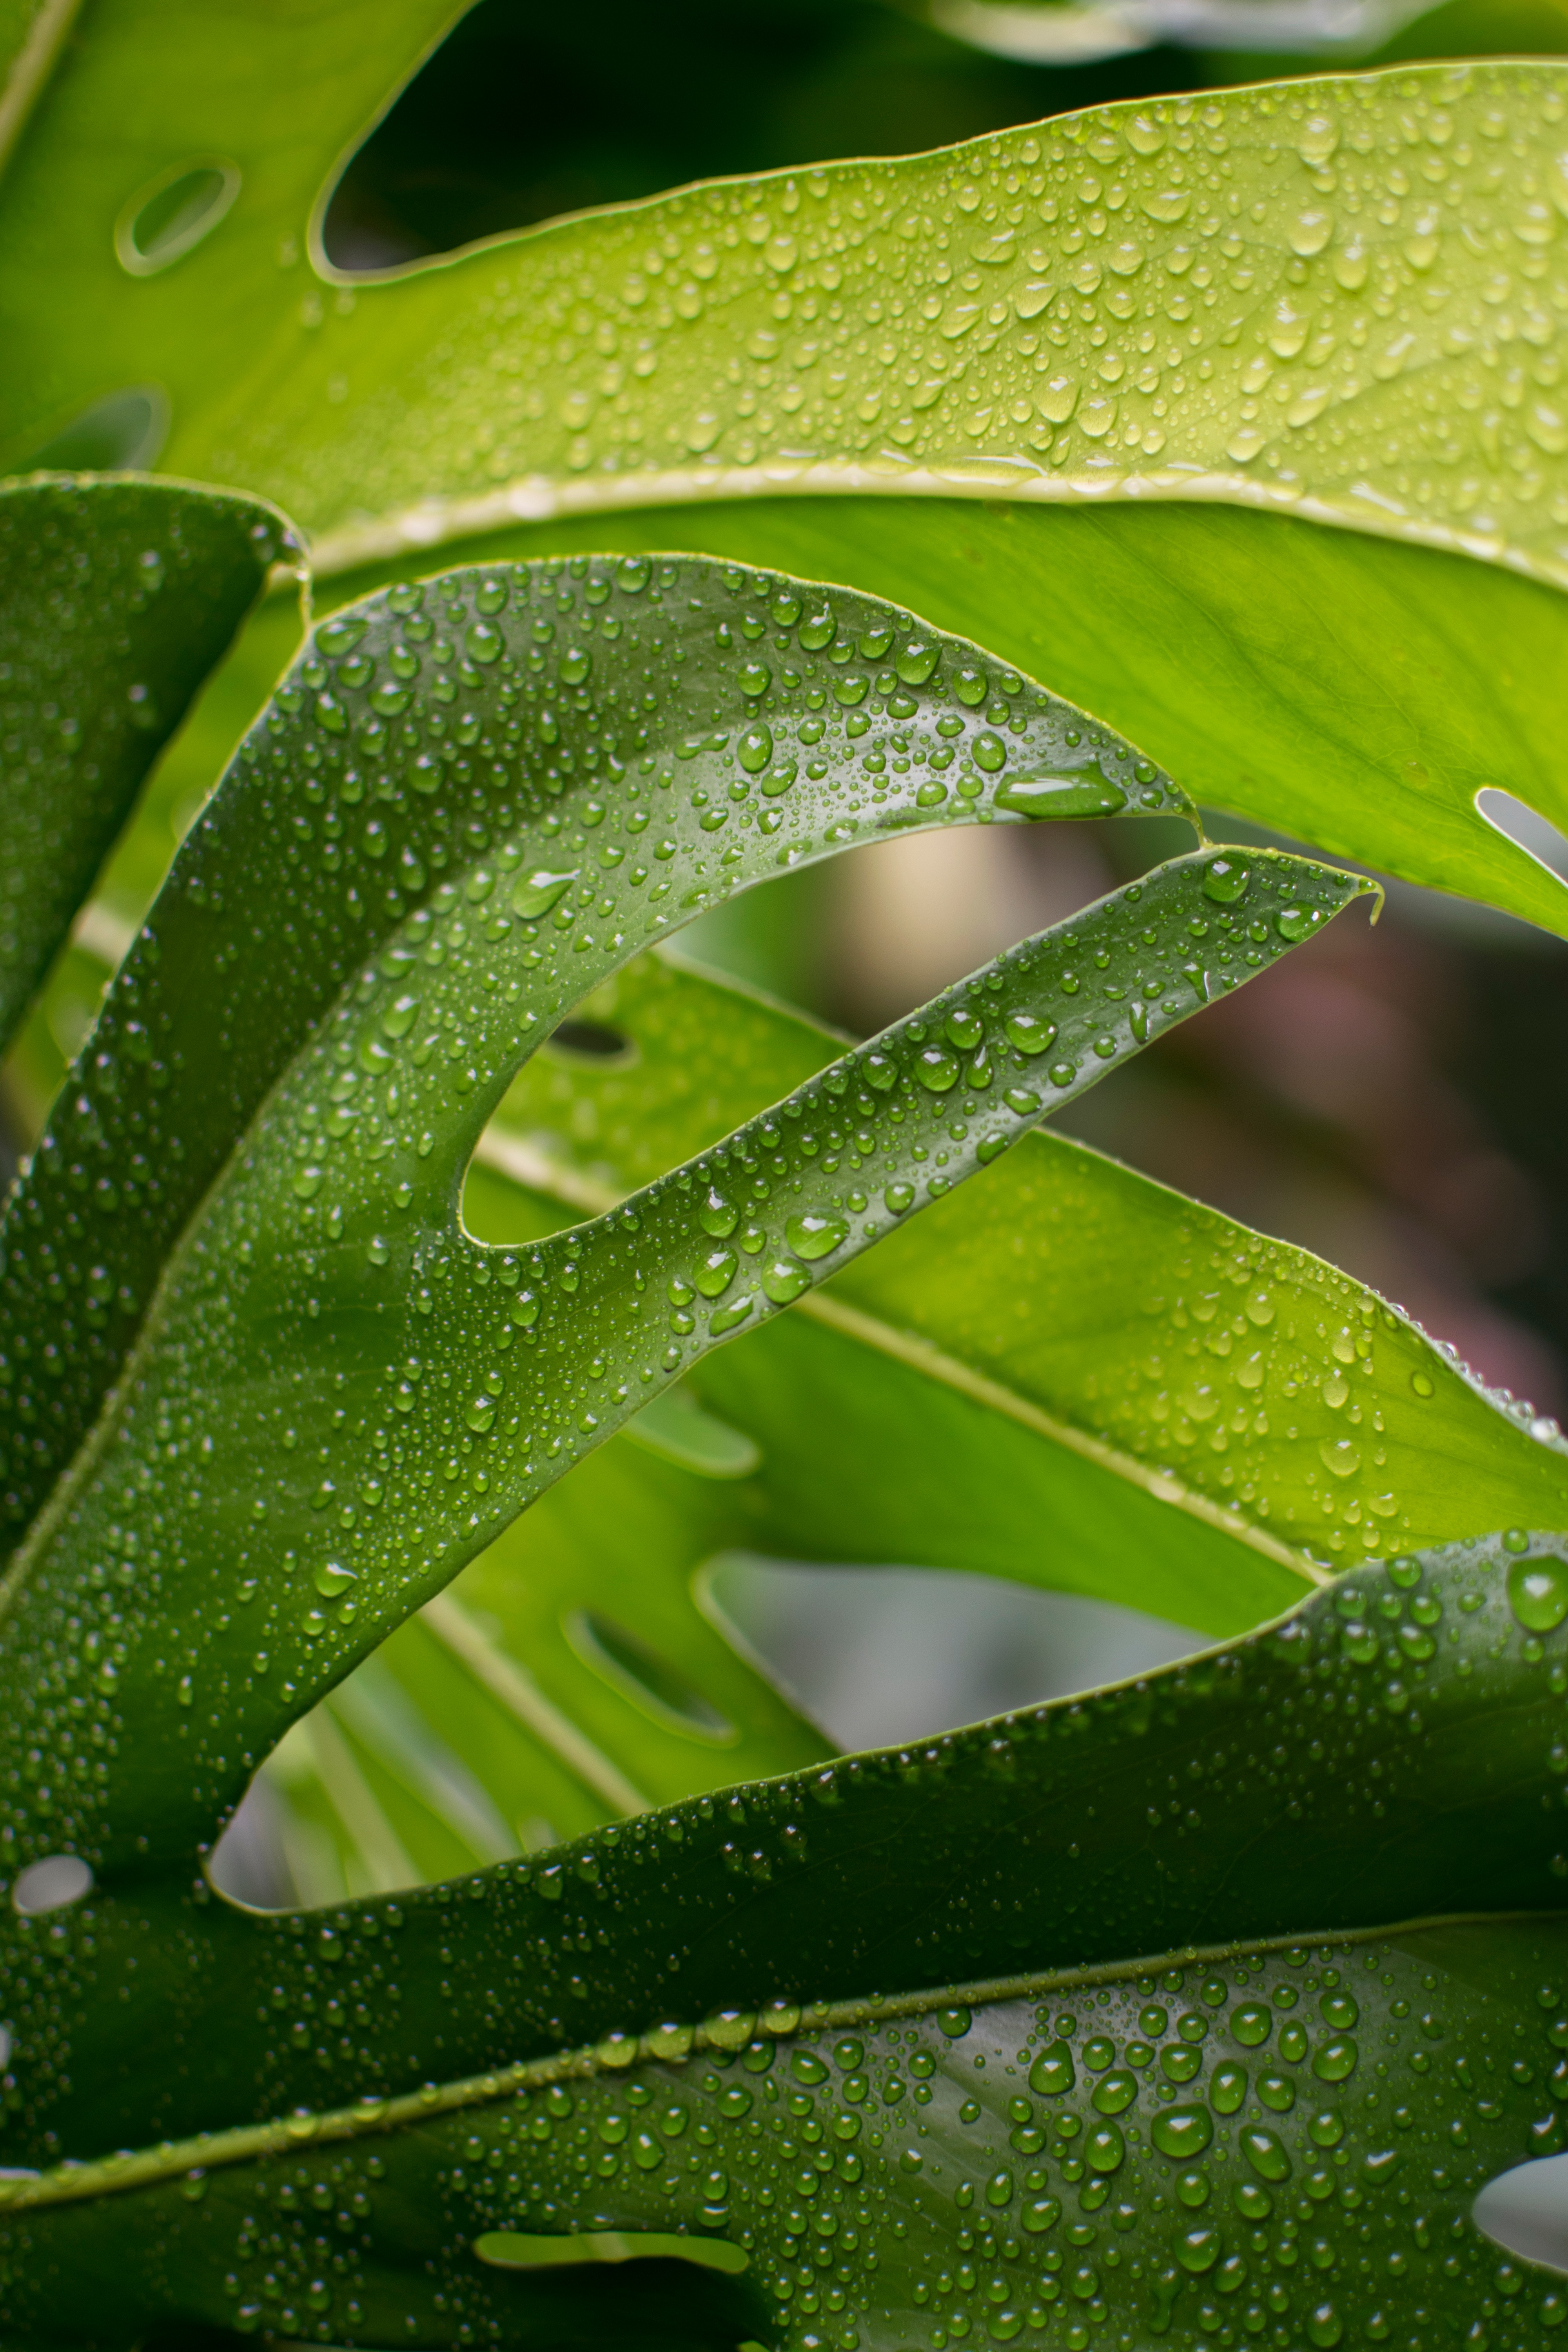
tree, water, nature, grass, branch, drop, dew, plant, sunlight, leaf, flower, green, botany, flora, close up, moisture, macro photography, plant stem